Roman Catholic Archdiocese of Wrocław

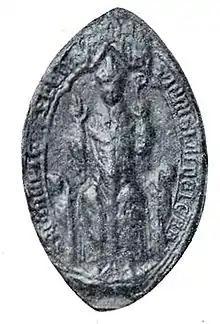
Nanker, 19th Bishop of Wrocław

In the election of Henry of Wierzbna (1302–19), the German party in the cathedral chapter won, but this victory cost the new bishop the enmity of the opposing faction. He was made guardian of the youthful Dukes of Wrocław, and this appointment, together with the factional disputes, led to the bringing of grave accusations against him. The researches of more recent times have proved the groundlessness of these attacks. He was kept in Avignon a number of years by a suit before the Curia which was finally settled in his favour. Notwithstanding the troubles of his life he was energetic in the performance of his duties. He carried on the construction of the cathedral, and in 1305 and 1316 held diocesan synods. The office of Auxiliary Bishop of Wrocław dates from his episcopate. After his death a divided vote led to a vacancy of the see. The two candidates, Wit and Lutold, elected by the opposing factions, finally resigned, and Pope John XXII transferred Nanker of Kraków to Wrocław (1326–41).